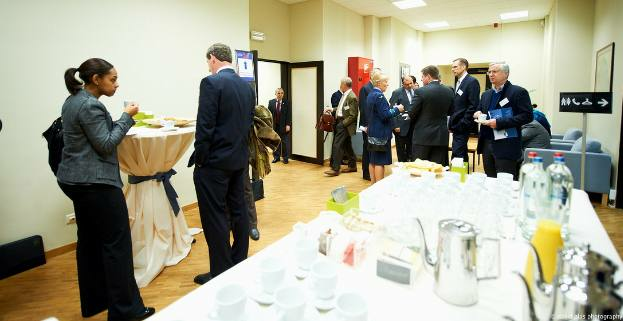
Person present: Yes